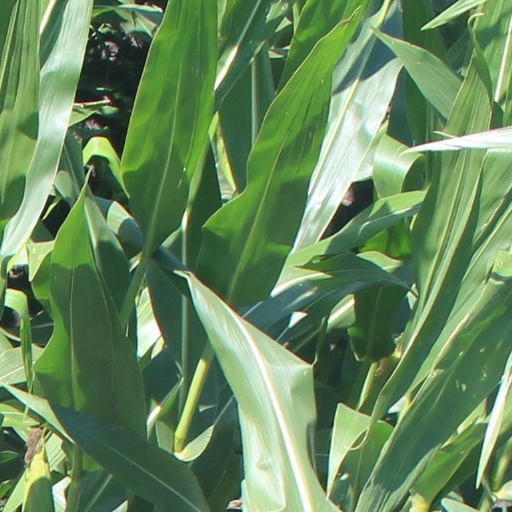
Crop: maize; corn